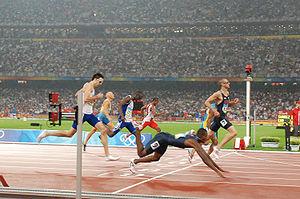
Jeremy Wariner sur la ligne d'arrivée du 400m le 21 août à Pékin. Il prend la 2e place derrière LaShawn Merritt.
Le 400 mètres est une des épreuves de l'athlétisme consistant à parcourir un sprint long représentant la distance du tour de piste en extérieur et deux fois le tour sur une piste en salle. L'épreuve consiste à effectuer un tour d'une piste mesurant 400 mètres, ou 440 yards pour les Anglo-saxons.
Jeremy Mathew Wariner, né le 31 janvier 1984 à Irving au Texas, est un athlète américain, spécialiste du 400 mètres.
L'épreuve du 400 mètres masculin aux Jeux olympiques d'été de 2008 a lieu le 18, 19 et 21 août 2008 dans le Stade national de Pékin.